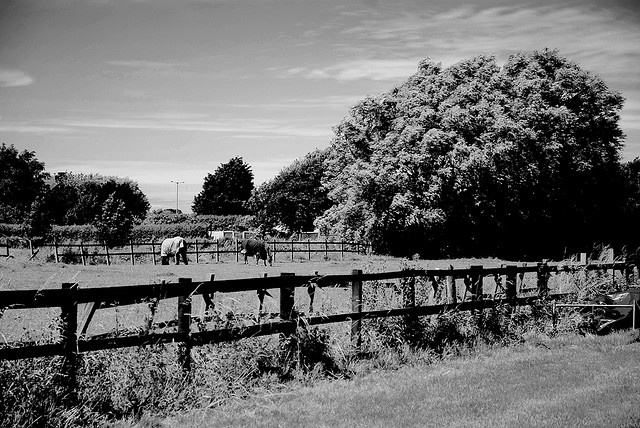
Black and white photograph of cows in pasture next to tree.
Some cows in a fenced in pasture and large tree.
A herd of cattle grazing on a dry grass field.
A black and white photo of animals in a field surrounded by a fence.
Two cows eating grass in a field in the country.